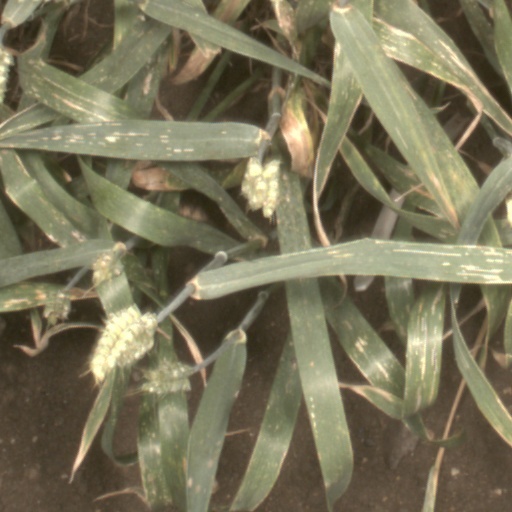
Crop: wheat